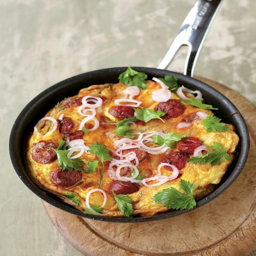
potato , chorizo , & parsley omelette .